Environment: real
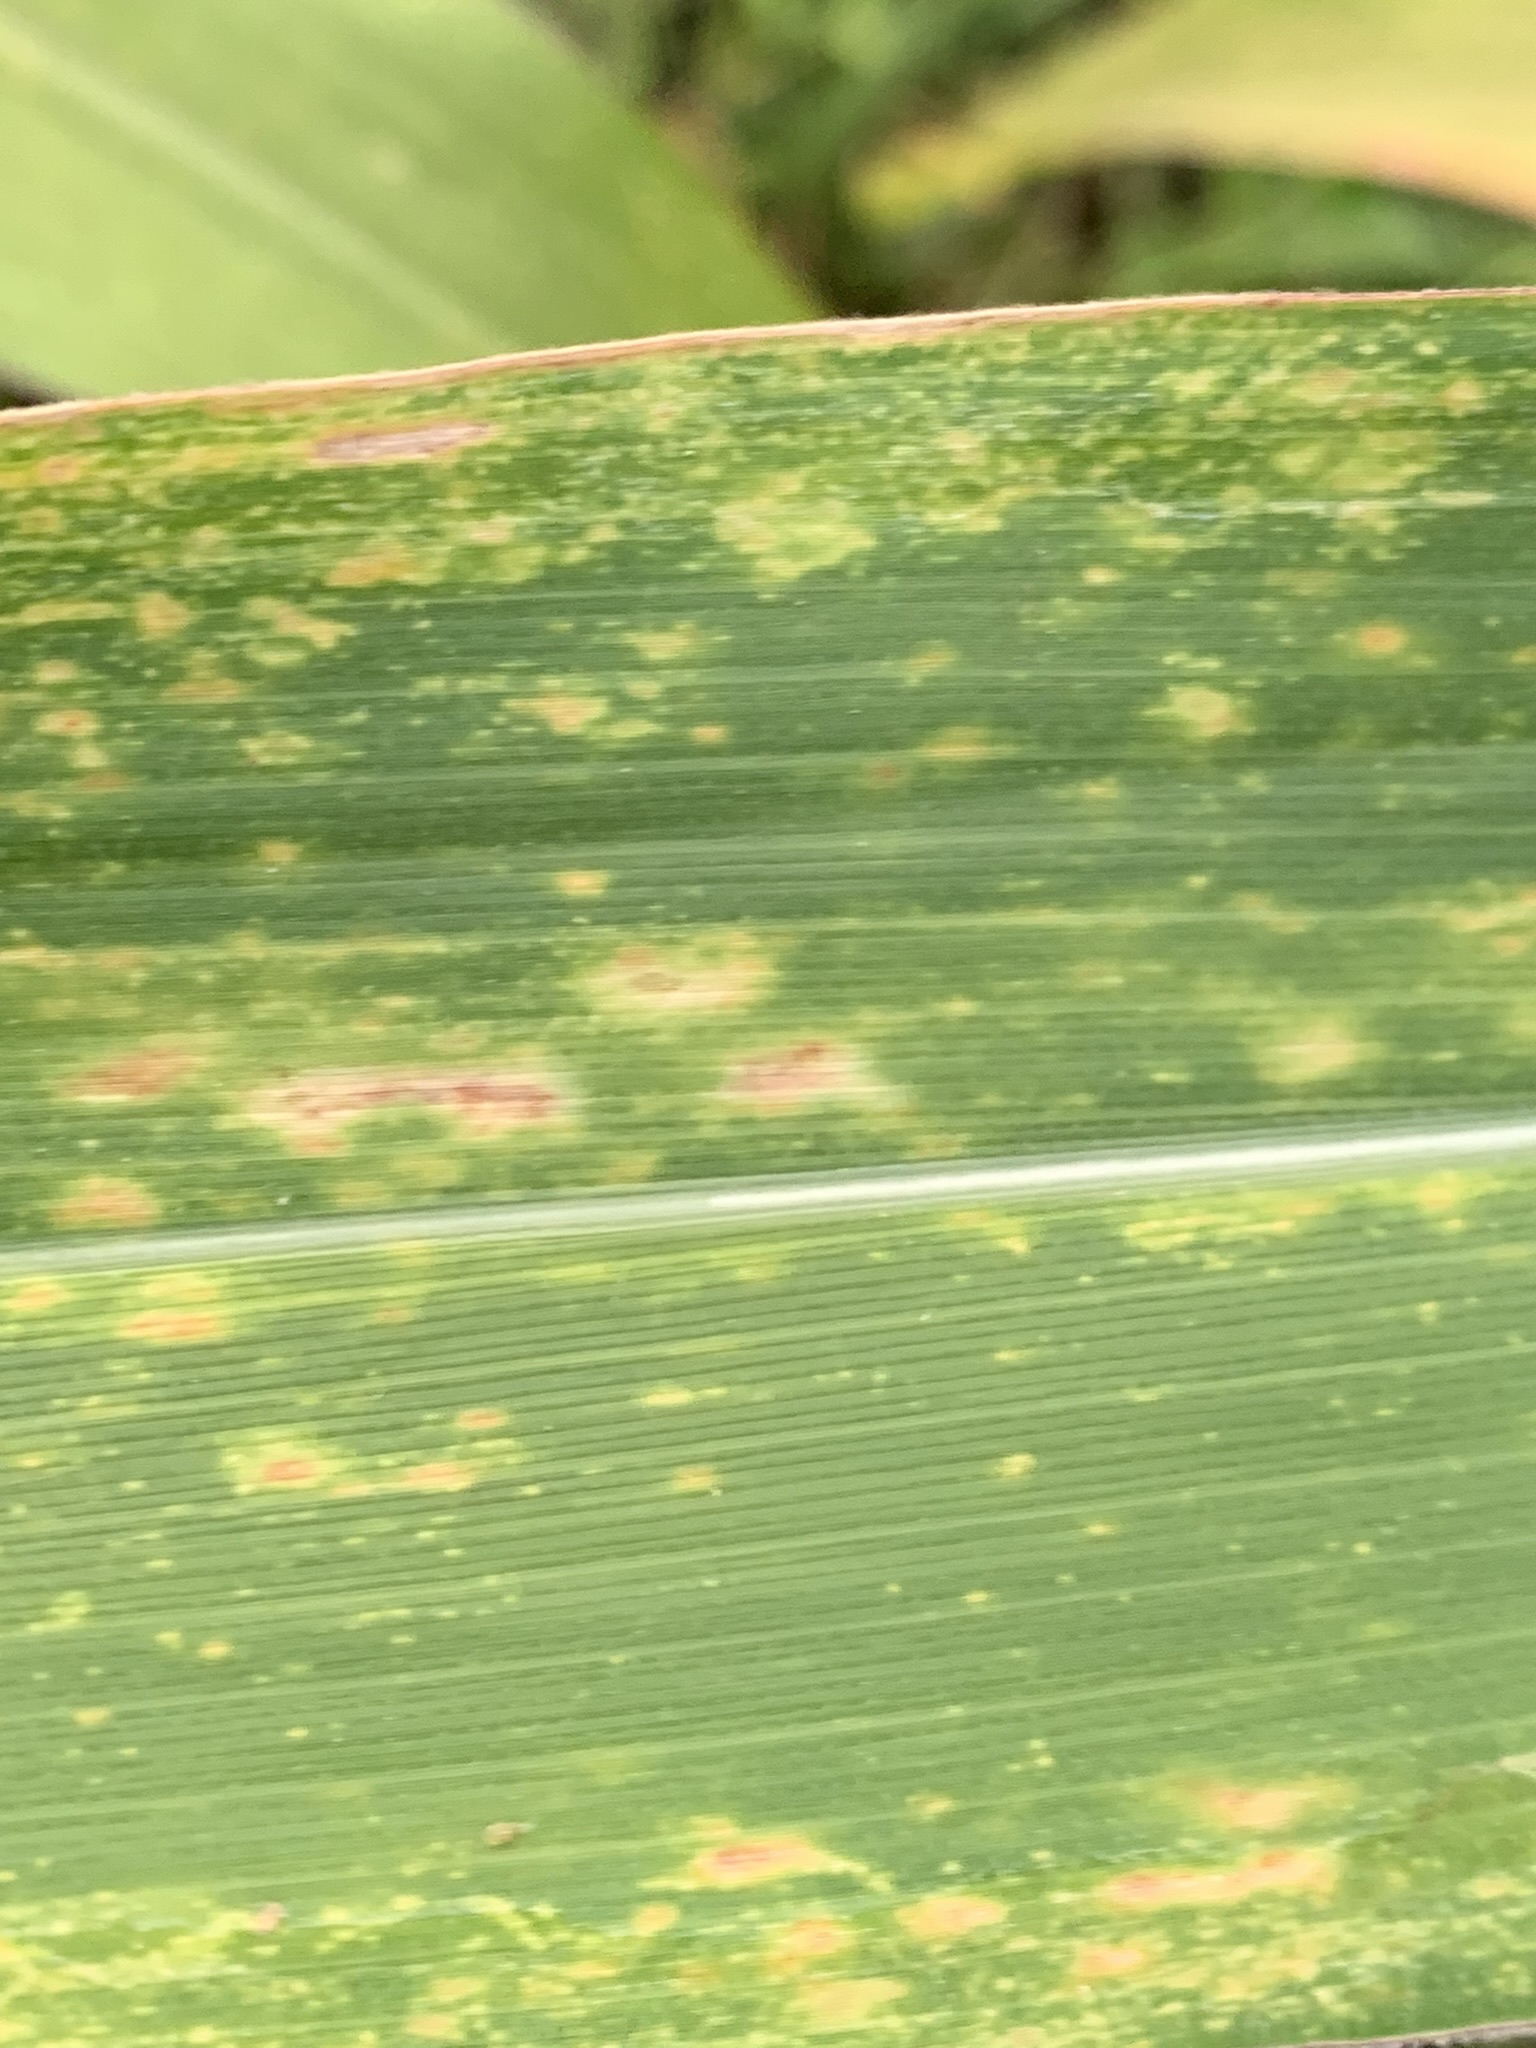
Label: lethal_necrosis